Tetragonula carbonaria

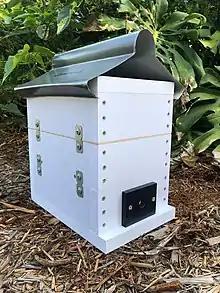
OATH Bee Hive

Each brood cell is stocked almost to the brim with honey and pollen. An egg is laid in the cell by the queen and then the cell is closed. Complete larval and pupal development occurs in the closed cell . Once the adult emerges, the cell is destroyed. Most stingless bee species are monogynous, meaning that when the colony divides, one of the daughter colonies will be queenless. "T. carbonaria" colonies are frequently divided by beekeepers to increase the number of colonies. They build emergency queen cells by fusing two worker-sized cells that contain eggs or young larvae.